Gurie Georgiu

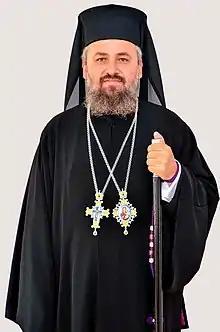
Bishop Georgiu

Bishop Gurie (secular name Grigore Georgiu; 31 December 1968 – 21 October 2021) was a Romanian prelate and member of the of the Romanian Orthodox Church.